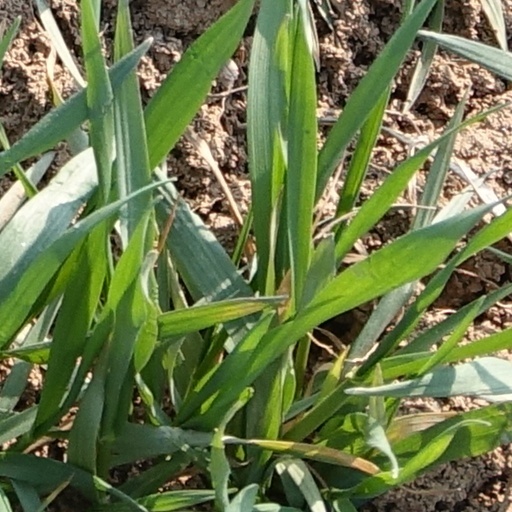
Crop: wheat